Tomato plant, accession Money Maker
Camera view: tilt-top (135 deg); turntable rotation: 90 degrees
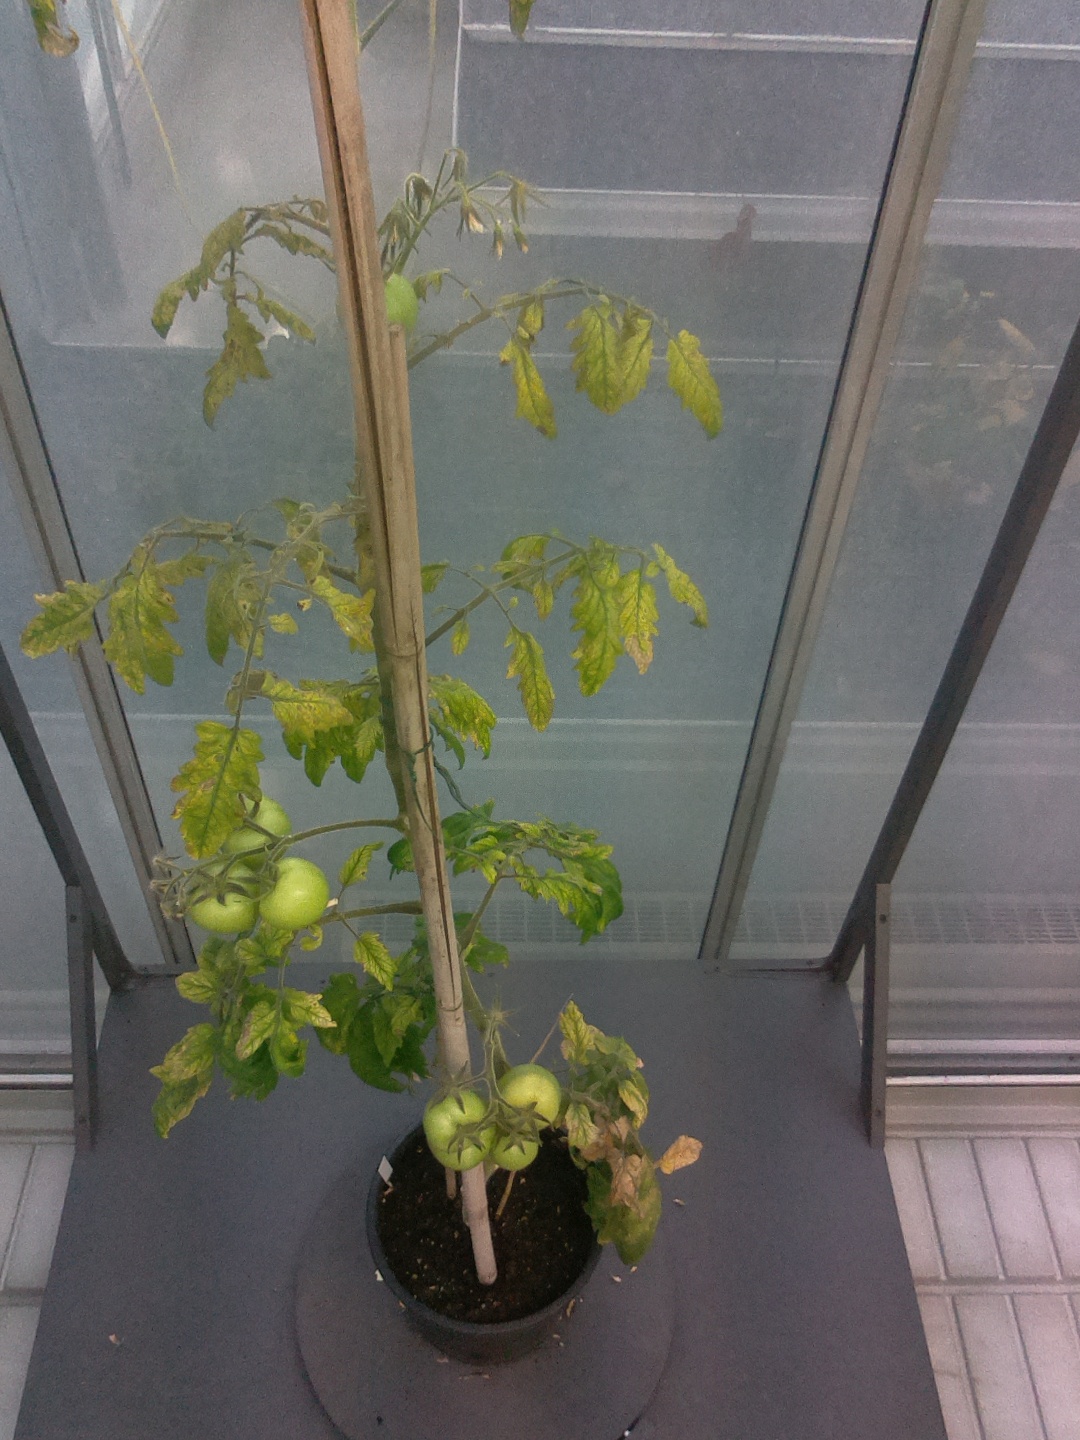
BBCH growth stage 79: 90% -100% of final fruit size